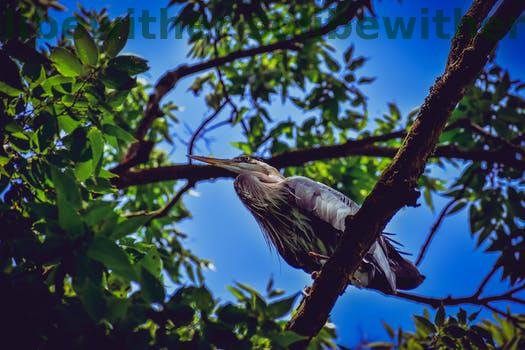
Label: Watermark